Commercial Pacific Cable Company

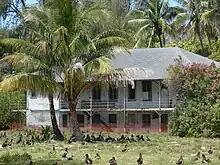
The buildings of the Commercial Pacific Cable Company on Midway Island date back to 1903 (2008).

Commercial Pacific Cable Company was founded in 1901, and ceased operations in October 1951. It provided the first direct telegraph route from America to the Philippines, China, and Japan.